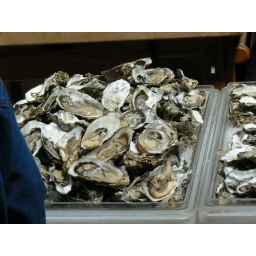
Oysters on sale at the fish market in the Ferry Building